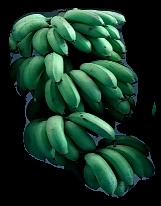
Variety: rasbale
Grade: grade2